Australia at the 2000 Summer Paralympics

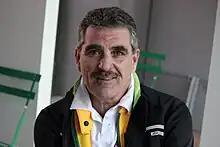
Paul Bird

There were 285 athletes participating in 18 sports. The Australian team had the largest number of athletes with an intellectual disability, a total of 30. Brendan Burkett, Australian Paralympic swimmer was the opening ceremony flag bearer and Neil Fuller, Australian Paralympic athletics medalist was the closing ceremony flag bearer. Australian athlete Louise Sauvage lit the Paralympic Cauldron at the opening ceremony.